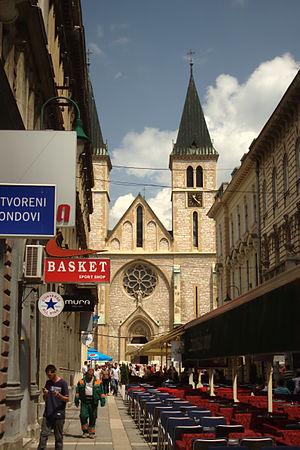
La cathédrale du Cœur-de-Jésus est située en Bosnie-Herzégovine, sur le territoire de la Ville de Sarejevo. Elle a été construite entre 1884 et 1889 par l'architecte Josip Vancaš et est inscrite sur la liste des monuments nationaux de Bosnie-Herzégovine.